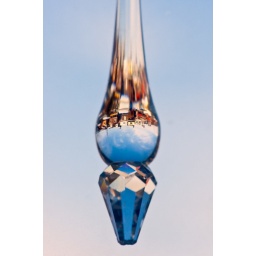
Street and sky viewed through the refraction of a crystal hanging in Joshua Space's 2nd floor apartment window.Lawrenceville, Pittsburgh